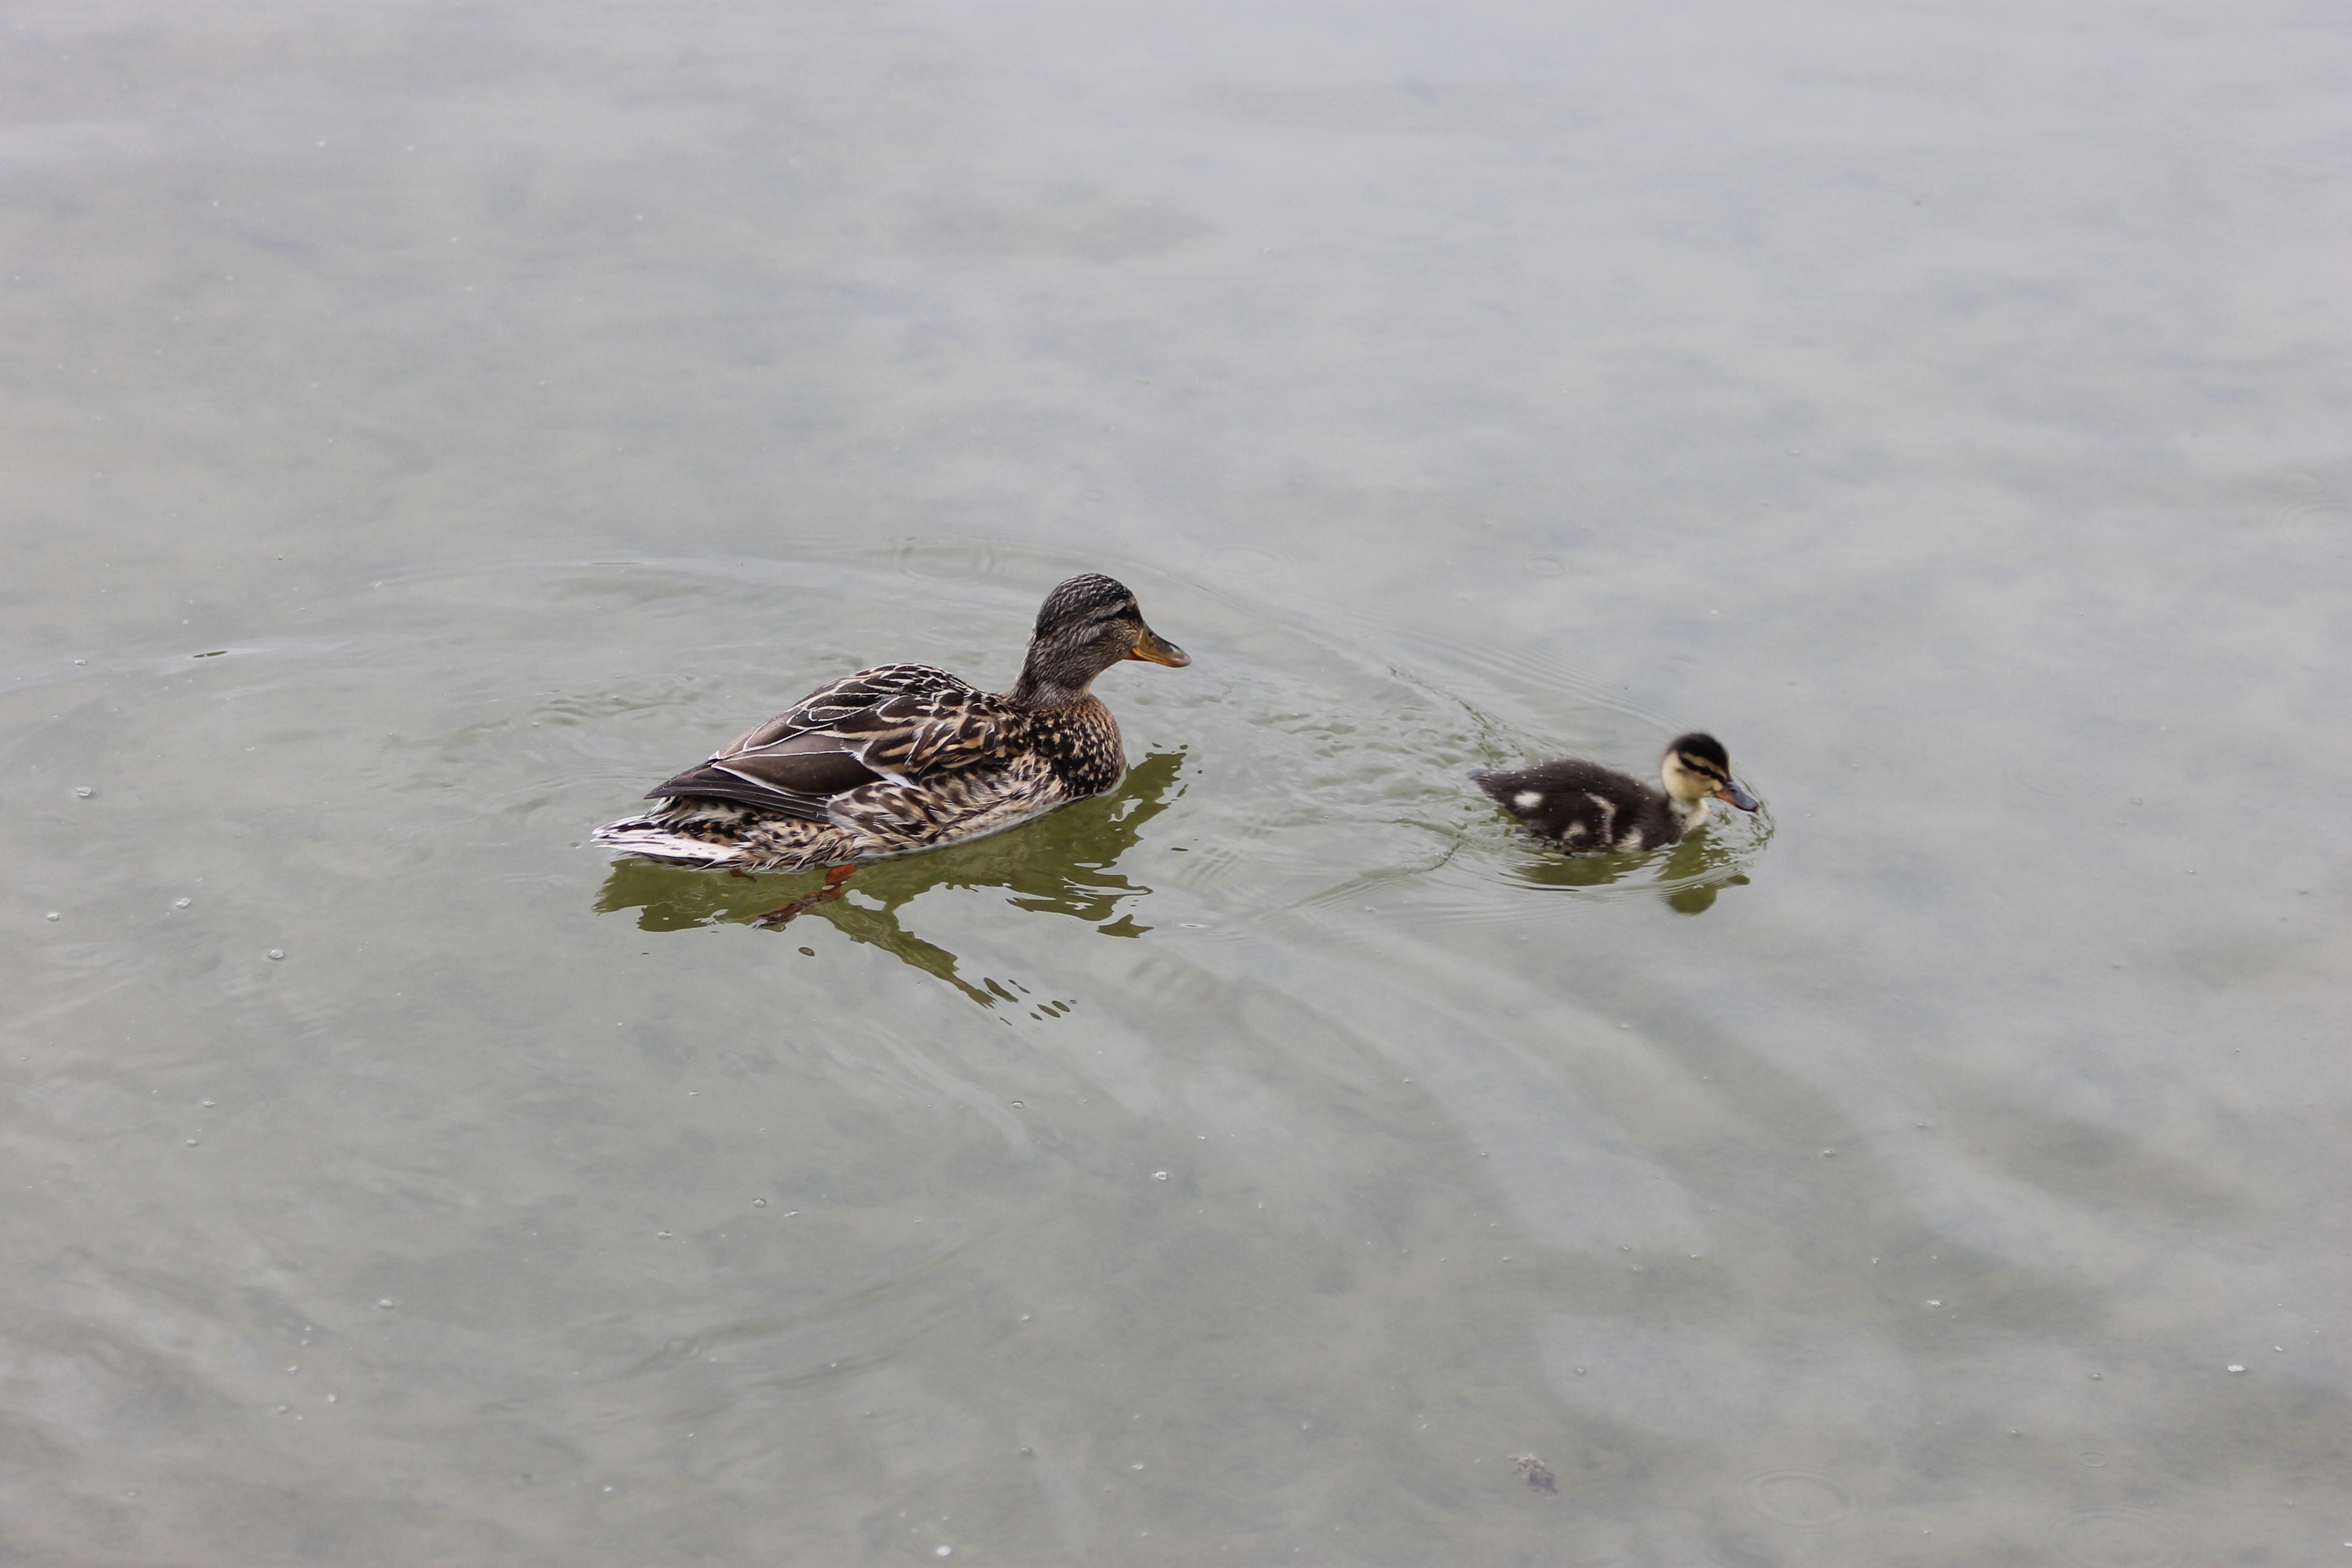
nature, bird, wing, pen, animal, river, pond, wildlife, beak, fauna, duck, wings, duckling, vertebrate, waterfowl, water bird, mallard, shorebird, wild duck, ducks geese and swans